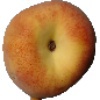
Label: Peach 1